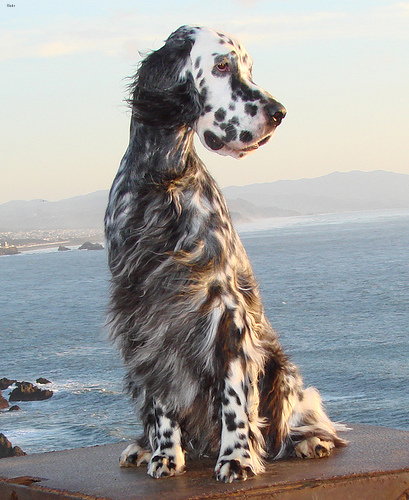
Animal: dog
Breed: english_setter